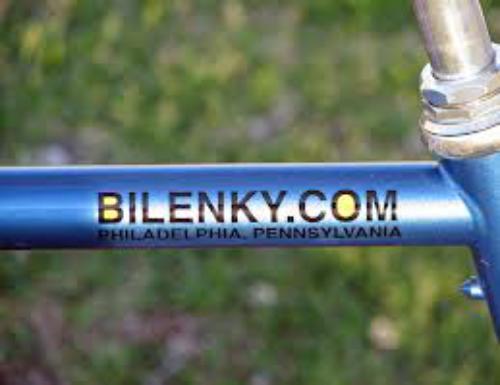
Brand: bilenky
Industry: Transportation